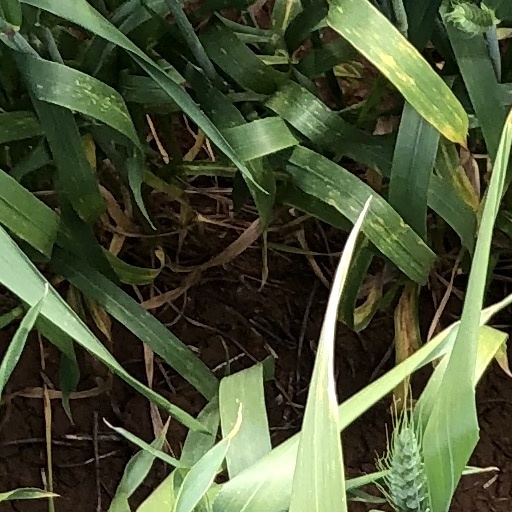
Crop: wheat